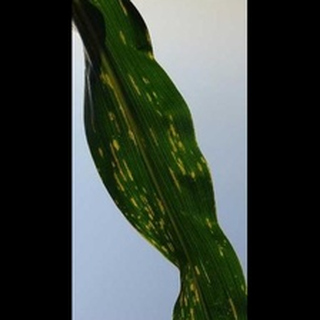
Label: corn_northern_leaf_blight